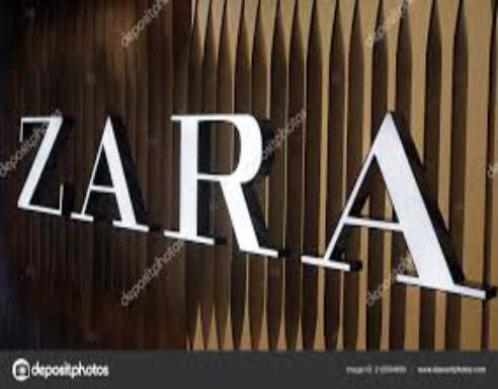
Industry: Clothes